Yon Hyong-muk

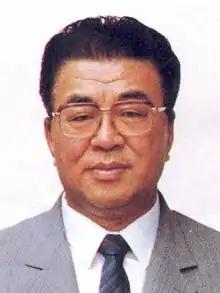

Yon Hyong-muk (November 3, 1931 – October 22, 2005), also spelt Yong Hyong-muk, was a long-serving politician in North Korea and at the height of his career the most powerful person in that country outside the Kim family. He was Prime Minister of North Korea from 1988 to 1992.